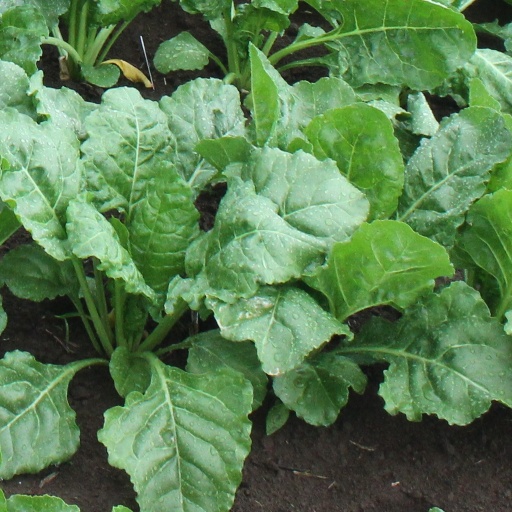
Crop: sugar beet